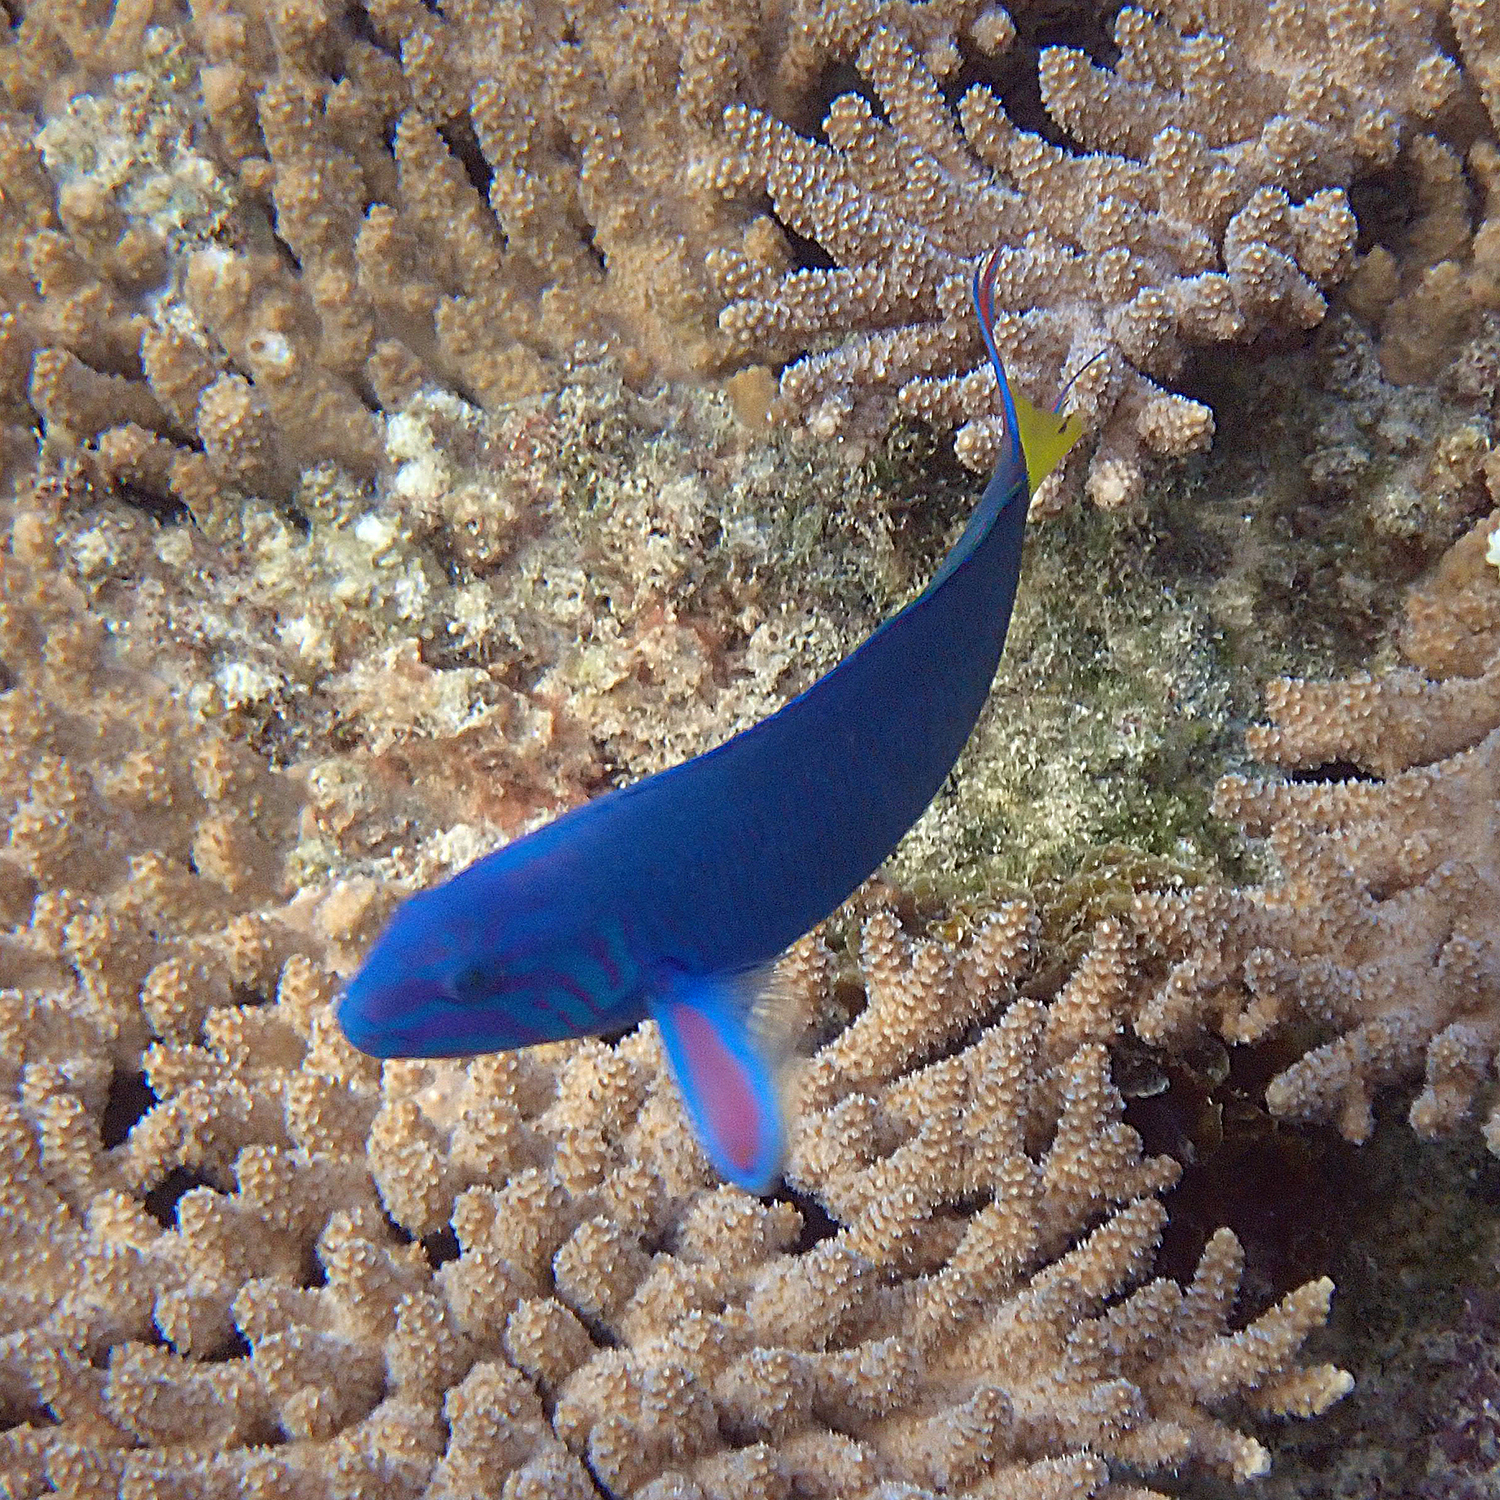
Thalassoma lunare (Moon Wrasse)